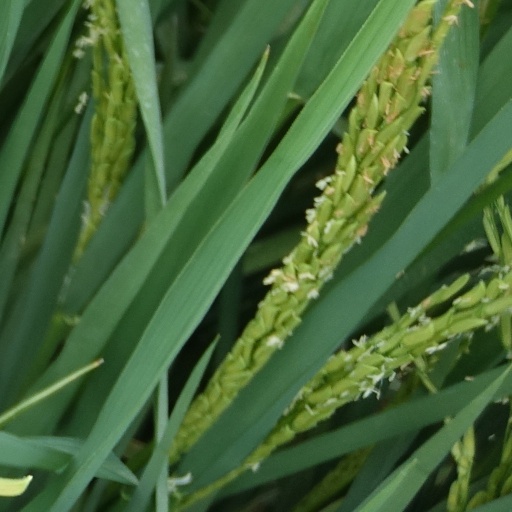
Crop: rice